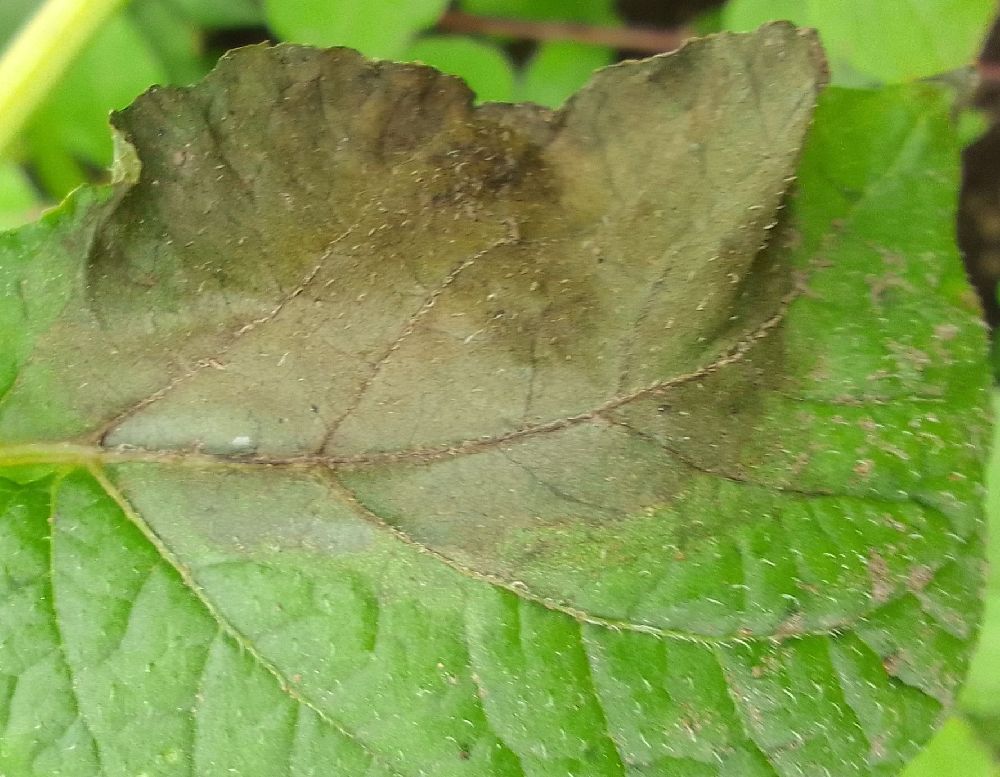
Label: Late blight